The Firebrand (Bradley novel)

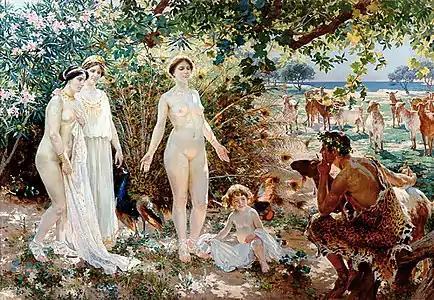
"El juicio de Paris" by Simonet, 1904: the Judgement of Paris in which Aphrodite promises Paris the love of Helen

In the wealthy and powerful city of Troy, the pregnant queen Hecuba experiences a prophetic dream which distresses her. When consulted, a priestess of the Great Goddess tells Hecuba and her husband, King Priam, that the dream indicates she will birth a son who will bring destruction to Troy. Priam declares that this boy must be exposed to death, but upon his birth three days later, Priam agrees to Hecuba's pleas and has him fostered by a shepherd on the slopes of Mount Ida. Priam names the boy Alexandros (later Paris), and names his twin sister Alexandra, whom Hecuba keeps and decides to call Kassandra.